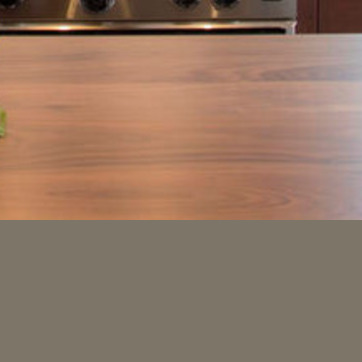
Material: wood